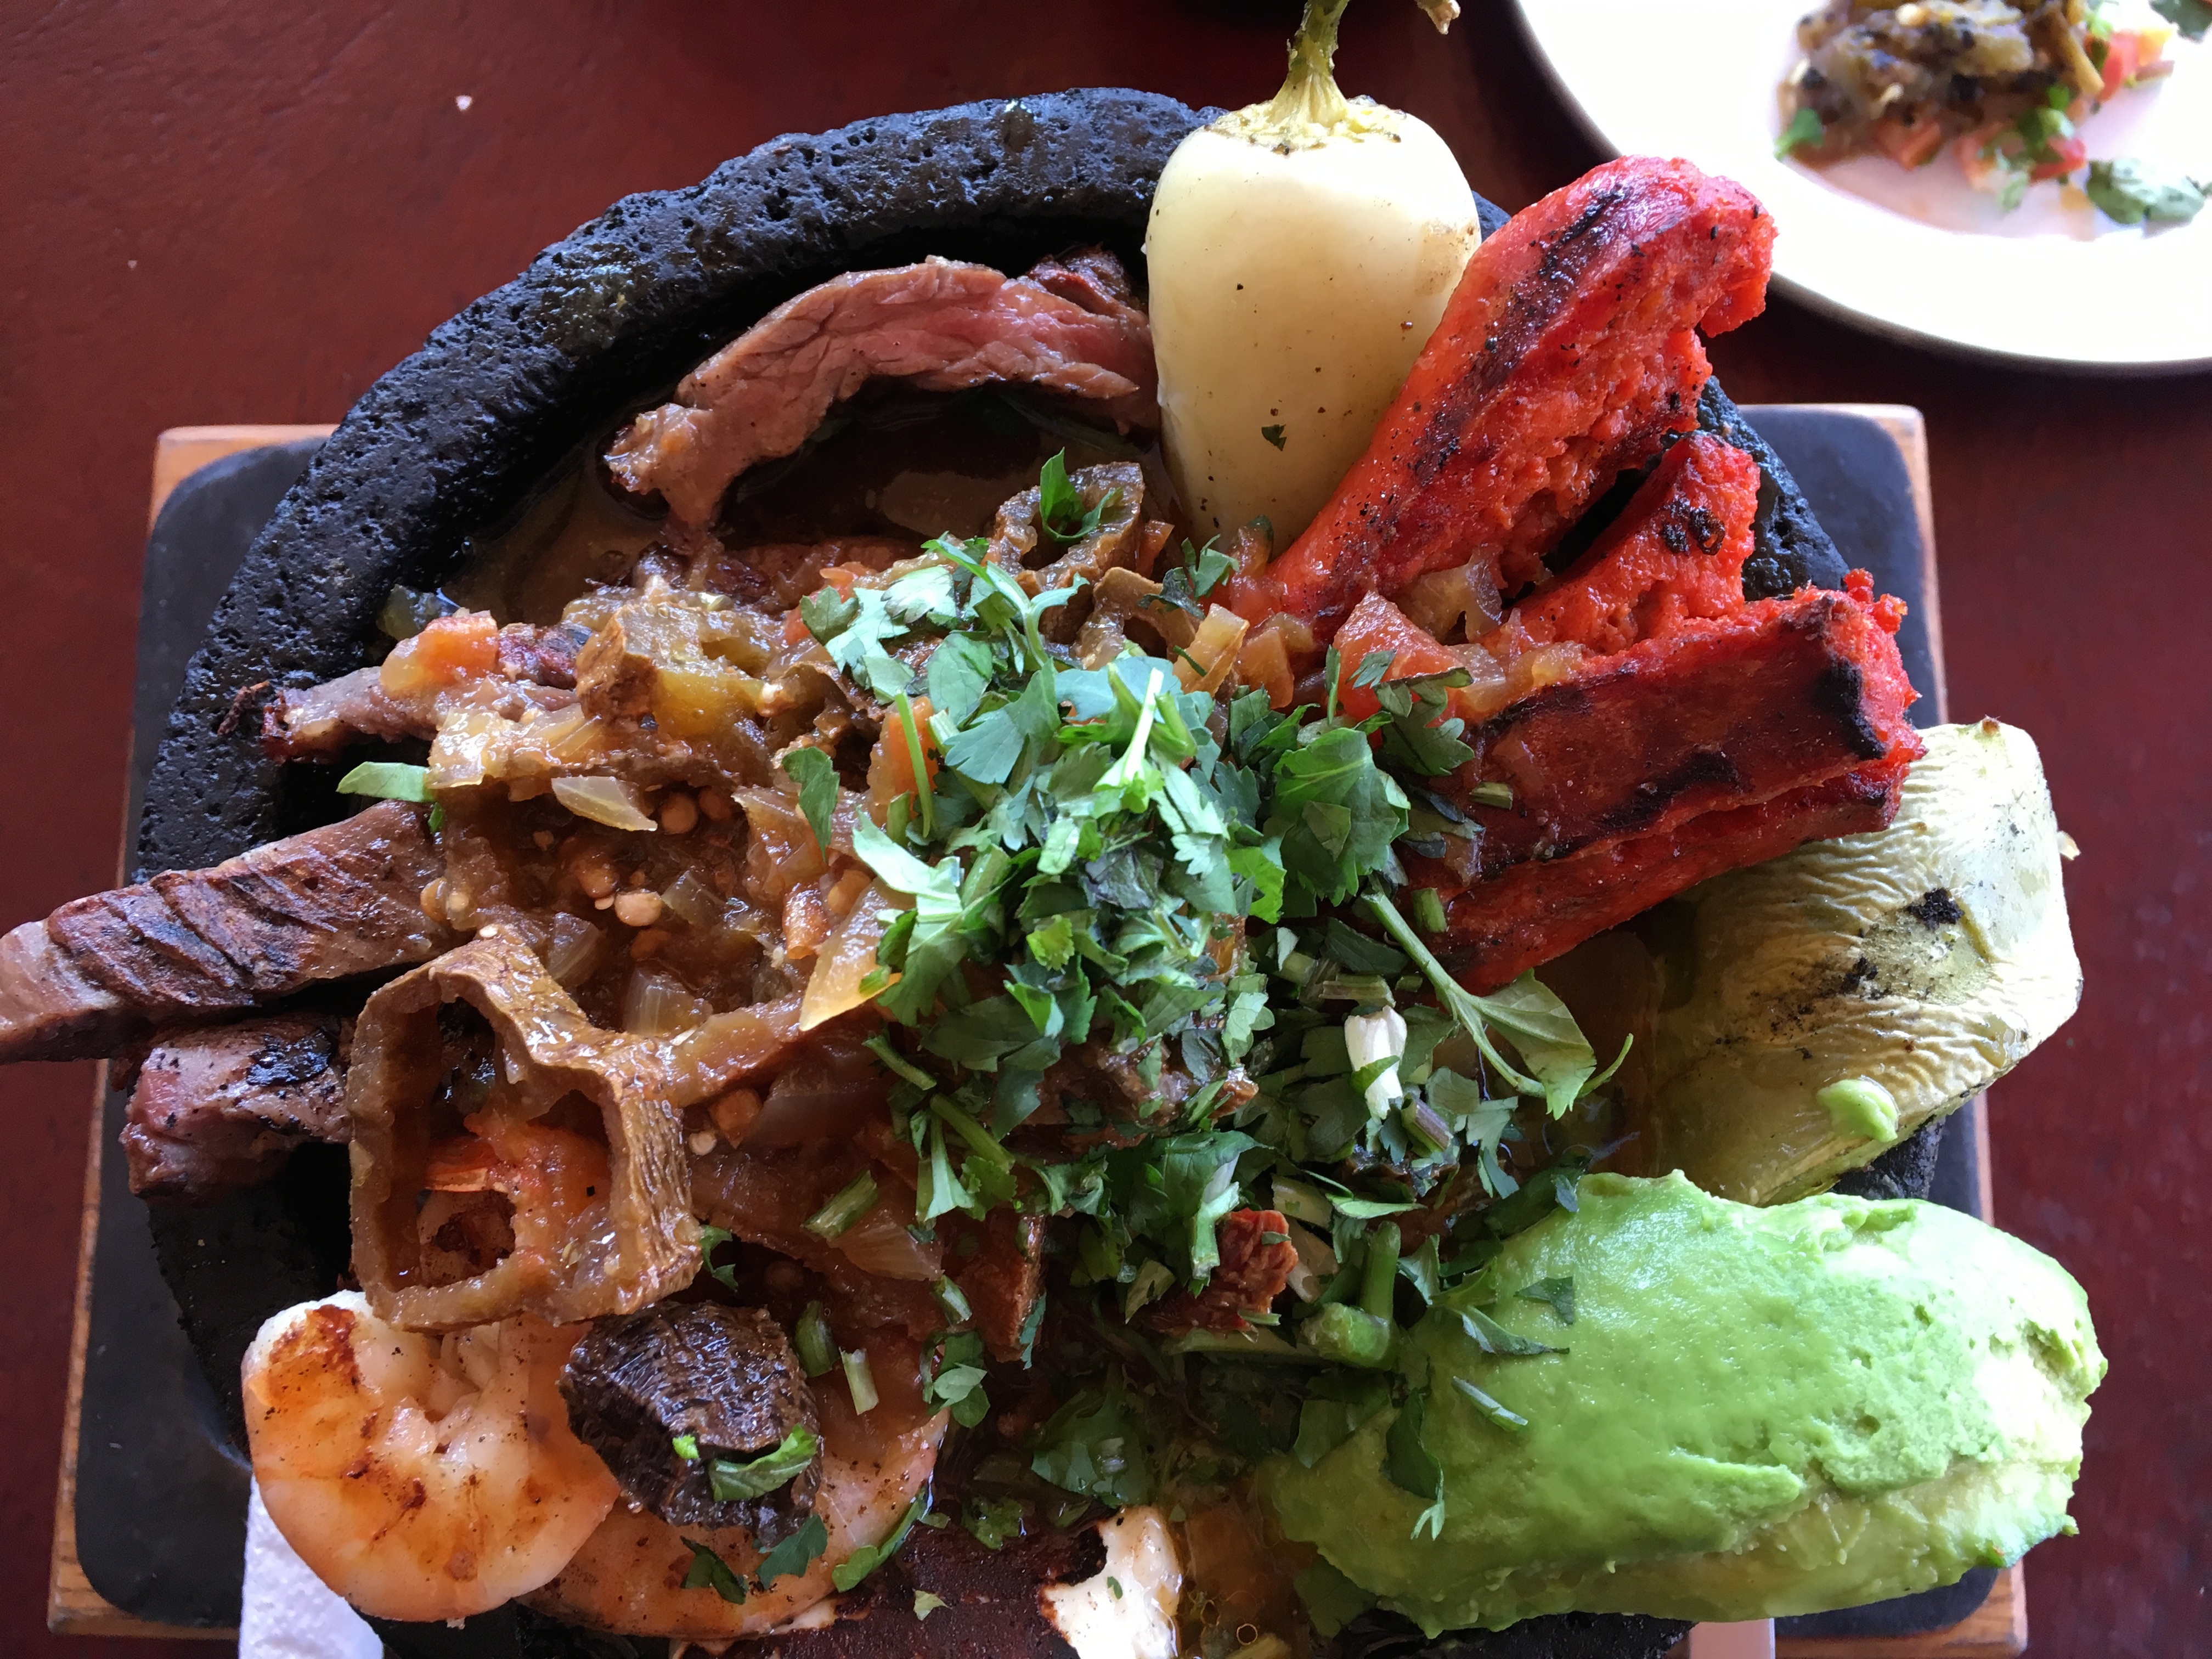
dish, meal, food, salad, produce, vegetable, breakfast, meat, lunch, cuisine